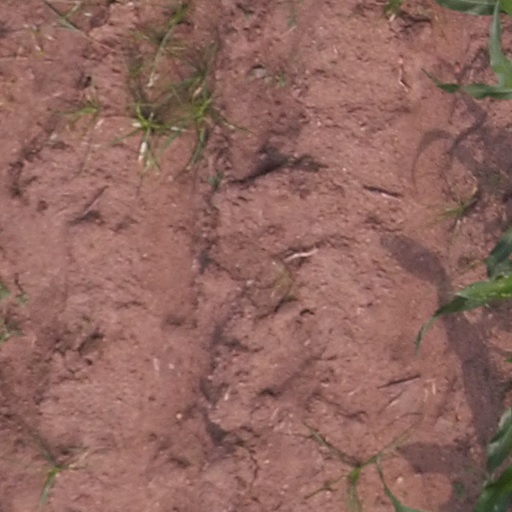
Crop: maize; corn